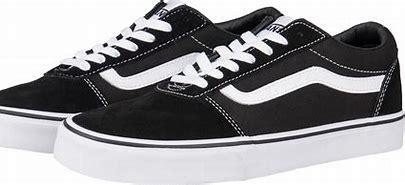
Brand: Vans
Model: Ward